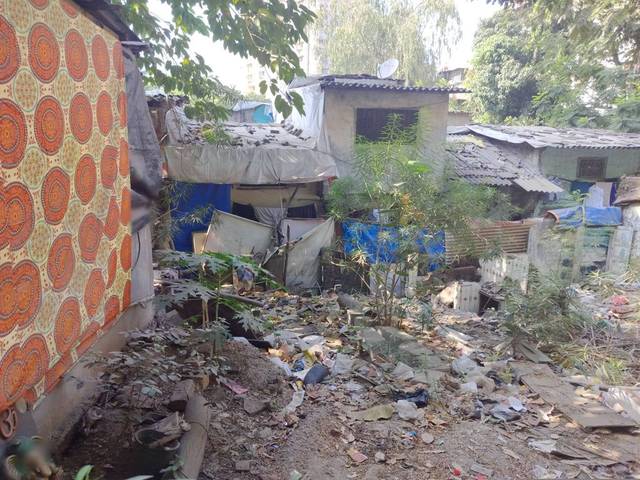
Region: India
Coordinates: 19.077, 72.85